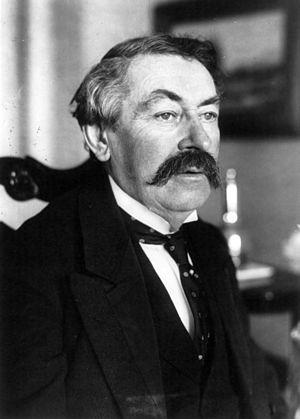
Cet article dresse la liste des chefs du gouvernement français depuis 1598.